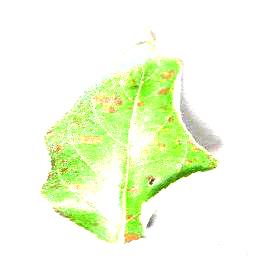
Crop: apple
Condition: cedar_rust